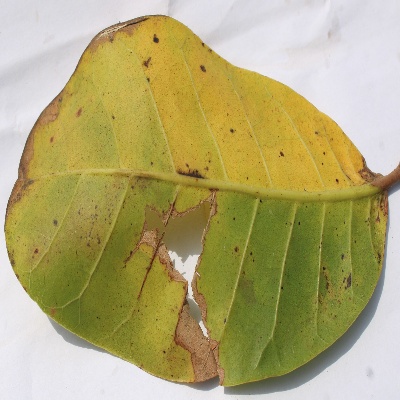
Crop: Cashew
Condition: anthracnose